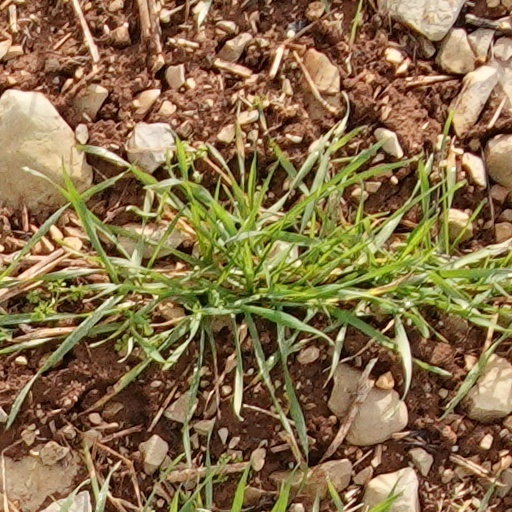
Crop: wheat